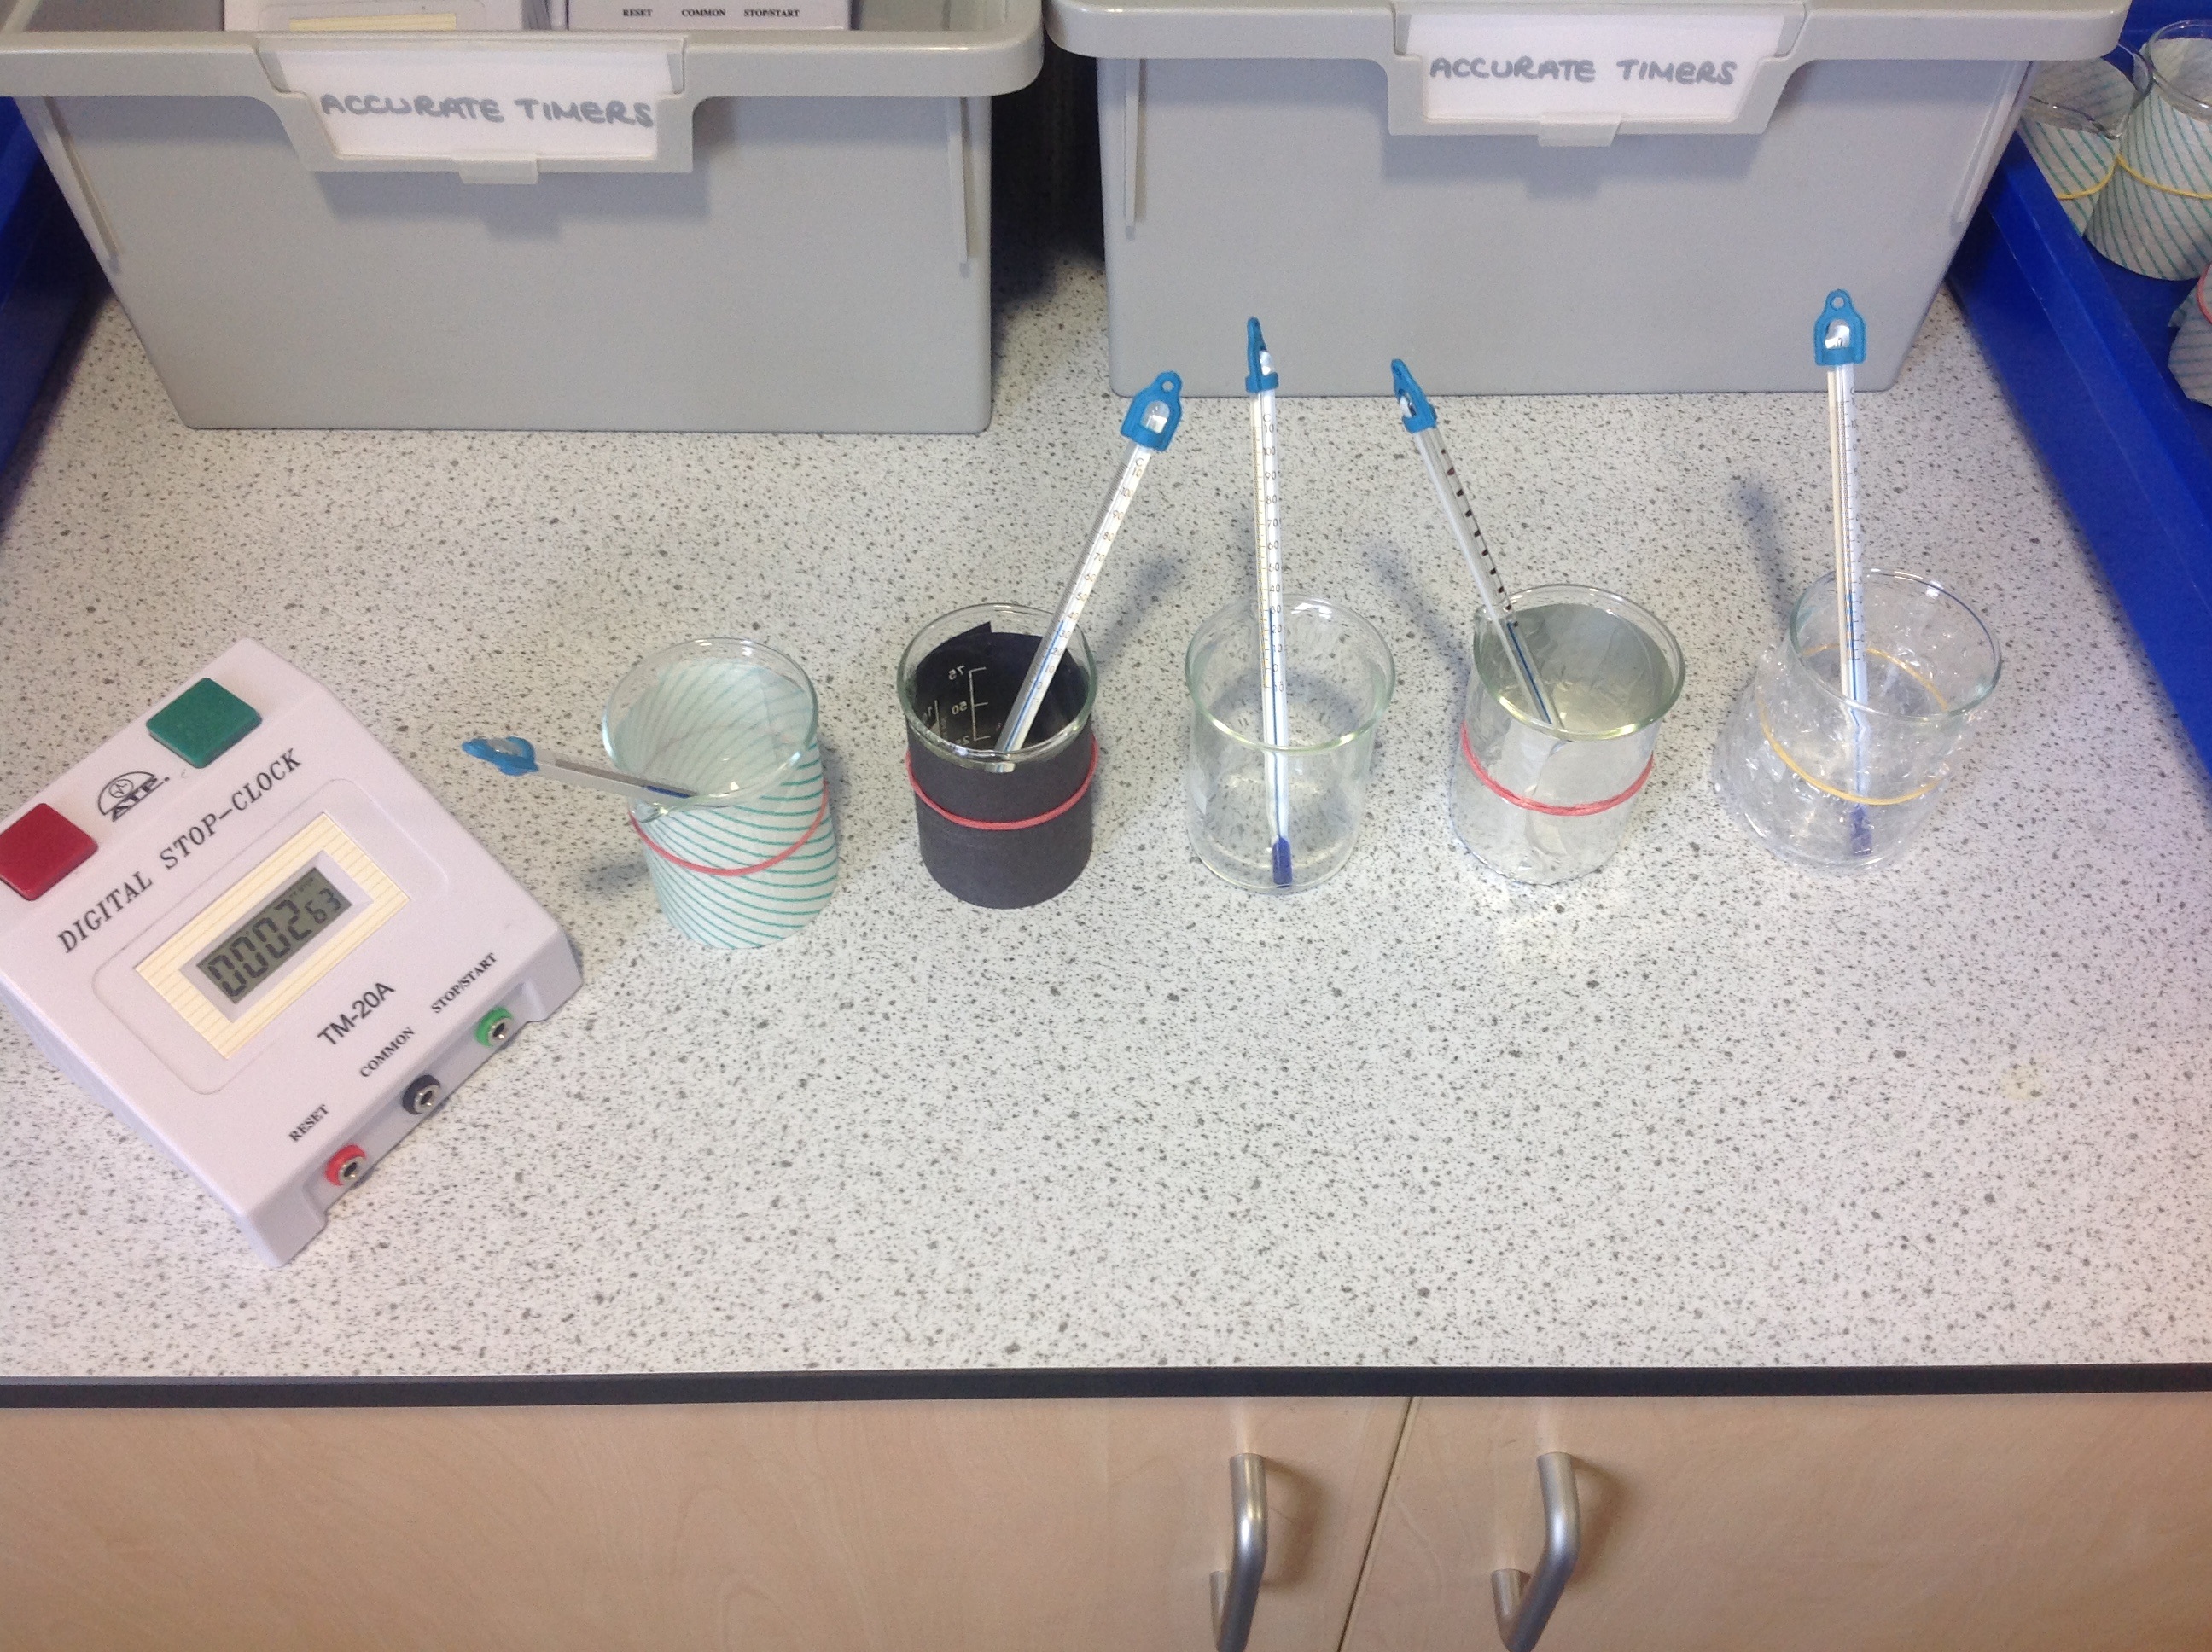
clock, measure, room, beaker, product, science, laboratory, control, physics, thermometer, insulation, scientist, degree, stop clock